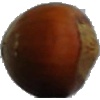
Label: nut_forest